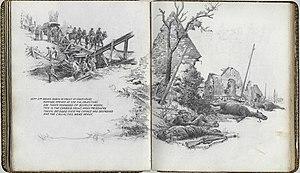
Dessin d'un soldat canadien
Cagnicourt est une commune française située dans le département du Pas-de-Calais en région Hauts-de-France.